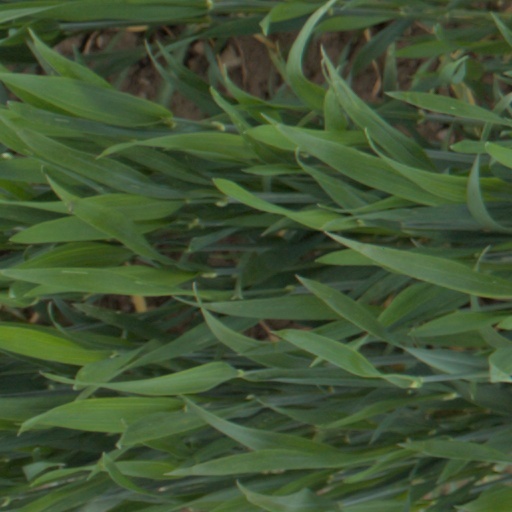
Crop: wheat